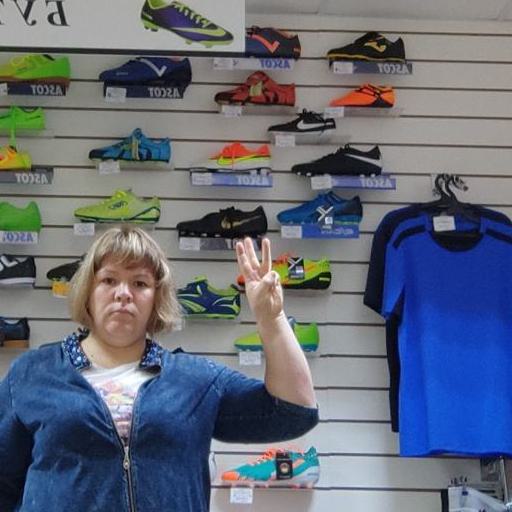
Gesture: three